Sigismund Rákóczi

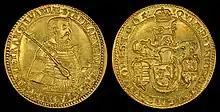
Stephen Bocskai's golden ducat

Sigismund could still loan money to the royal treasury and seize new estates. The treasury could only finance Basta's campaign in Transylvania with Sigismund's loans. Tarcal in the Tokaji wine region was mortgaged to him in 1599. Ruthenian prince Janusz Ostrogski sold the domain of Makovica in Sáros County (at present-day Zborov in Slovakia) to him for 80,000 florins in August 1601. The domain was Sigismund's own property, in contrast with most of his other estates that he held either as a security for the loans he had provided to the royal treasury or as his wards' guardian. Sigismund promised Ostrogski that he would not force the Orthodox and Catholic serfs to convert to Calvinism. The castle of Makovica controlled an important route between Hungary and Poland. After seizing it, Sigismund often delivered wine to Poland without paying custom duties, according to a letter of Rudolph I.